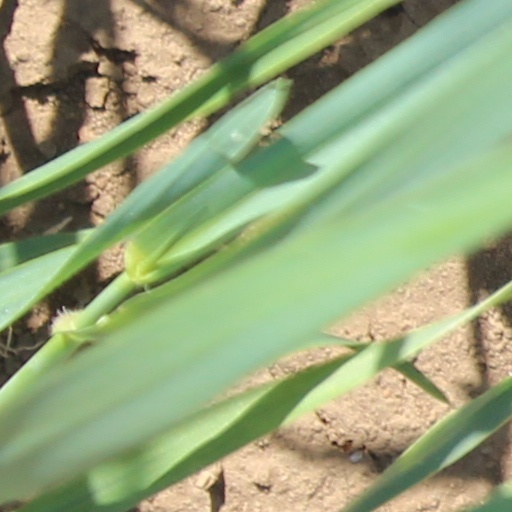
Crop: wheat